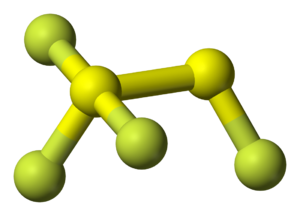
Le difluorure de difluorodisulfane est un composé chimique de formule FSSF₃ très instable. Également appelé 1,1,1,2-tétrafluorodisulfane ou 1,1-difluorure de 1,2-difluorodisulfane, il présente la particularité d'avoir une molécule dont toutes les liaisons ont une longueur différente. Pour cette raison, on identifie conventionnellement par Shyp l'atome de soufre lié à trois atomes de fluor, et Sₜₒₚ l'atome de soufre lié à un seul atome de fluor, tandis que les atomes de fluor eux-mêmes sont identifiés par Fₜₒₚ, Fcis, Fₜᵣₐₙₛ et Feq. Ainsi, lorsque la molécule se dissocie en monomères de difluorure de soufre SF₂, une liaison s'établit entre l'atome Fcis et l'atome Sₜₒₚ, ce qui rompt la liaison de ce dernier à l'atome Shyp.